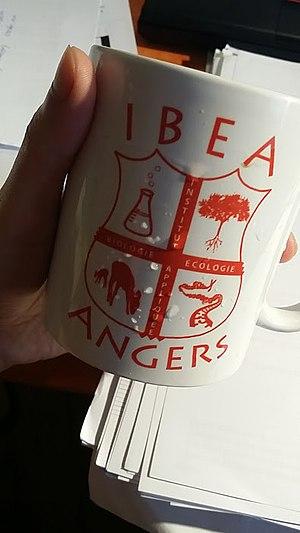
un souvenir a l'Institut de biologie et d'écologie appliquée
L'Institut de biologie et d'écologie appliquées est une école française appartenant à l'Université catholique de l'Ouest à Angers.